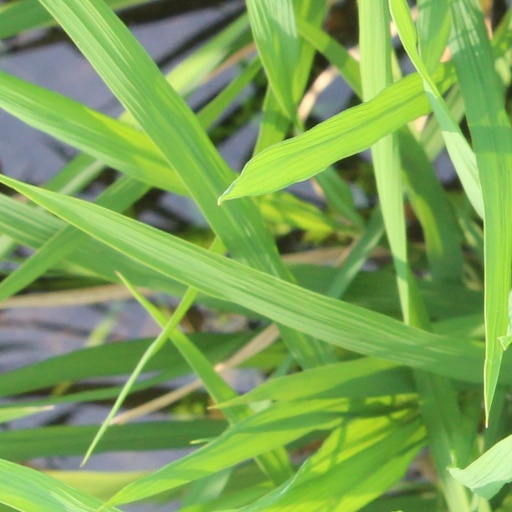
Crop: rice